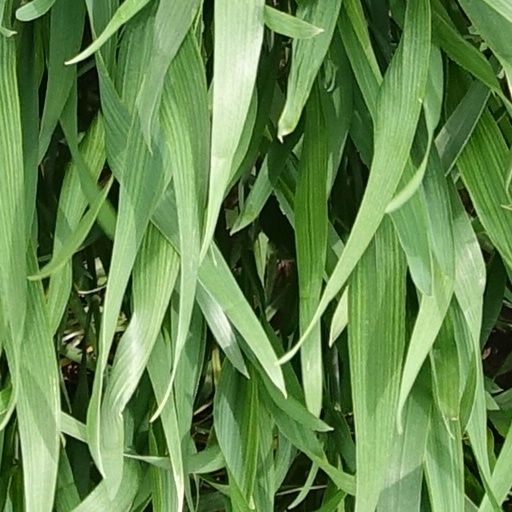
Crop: wheat